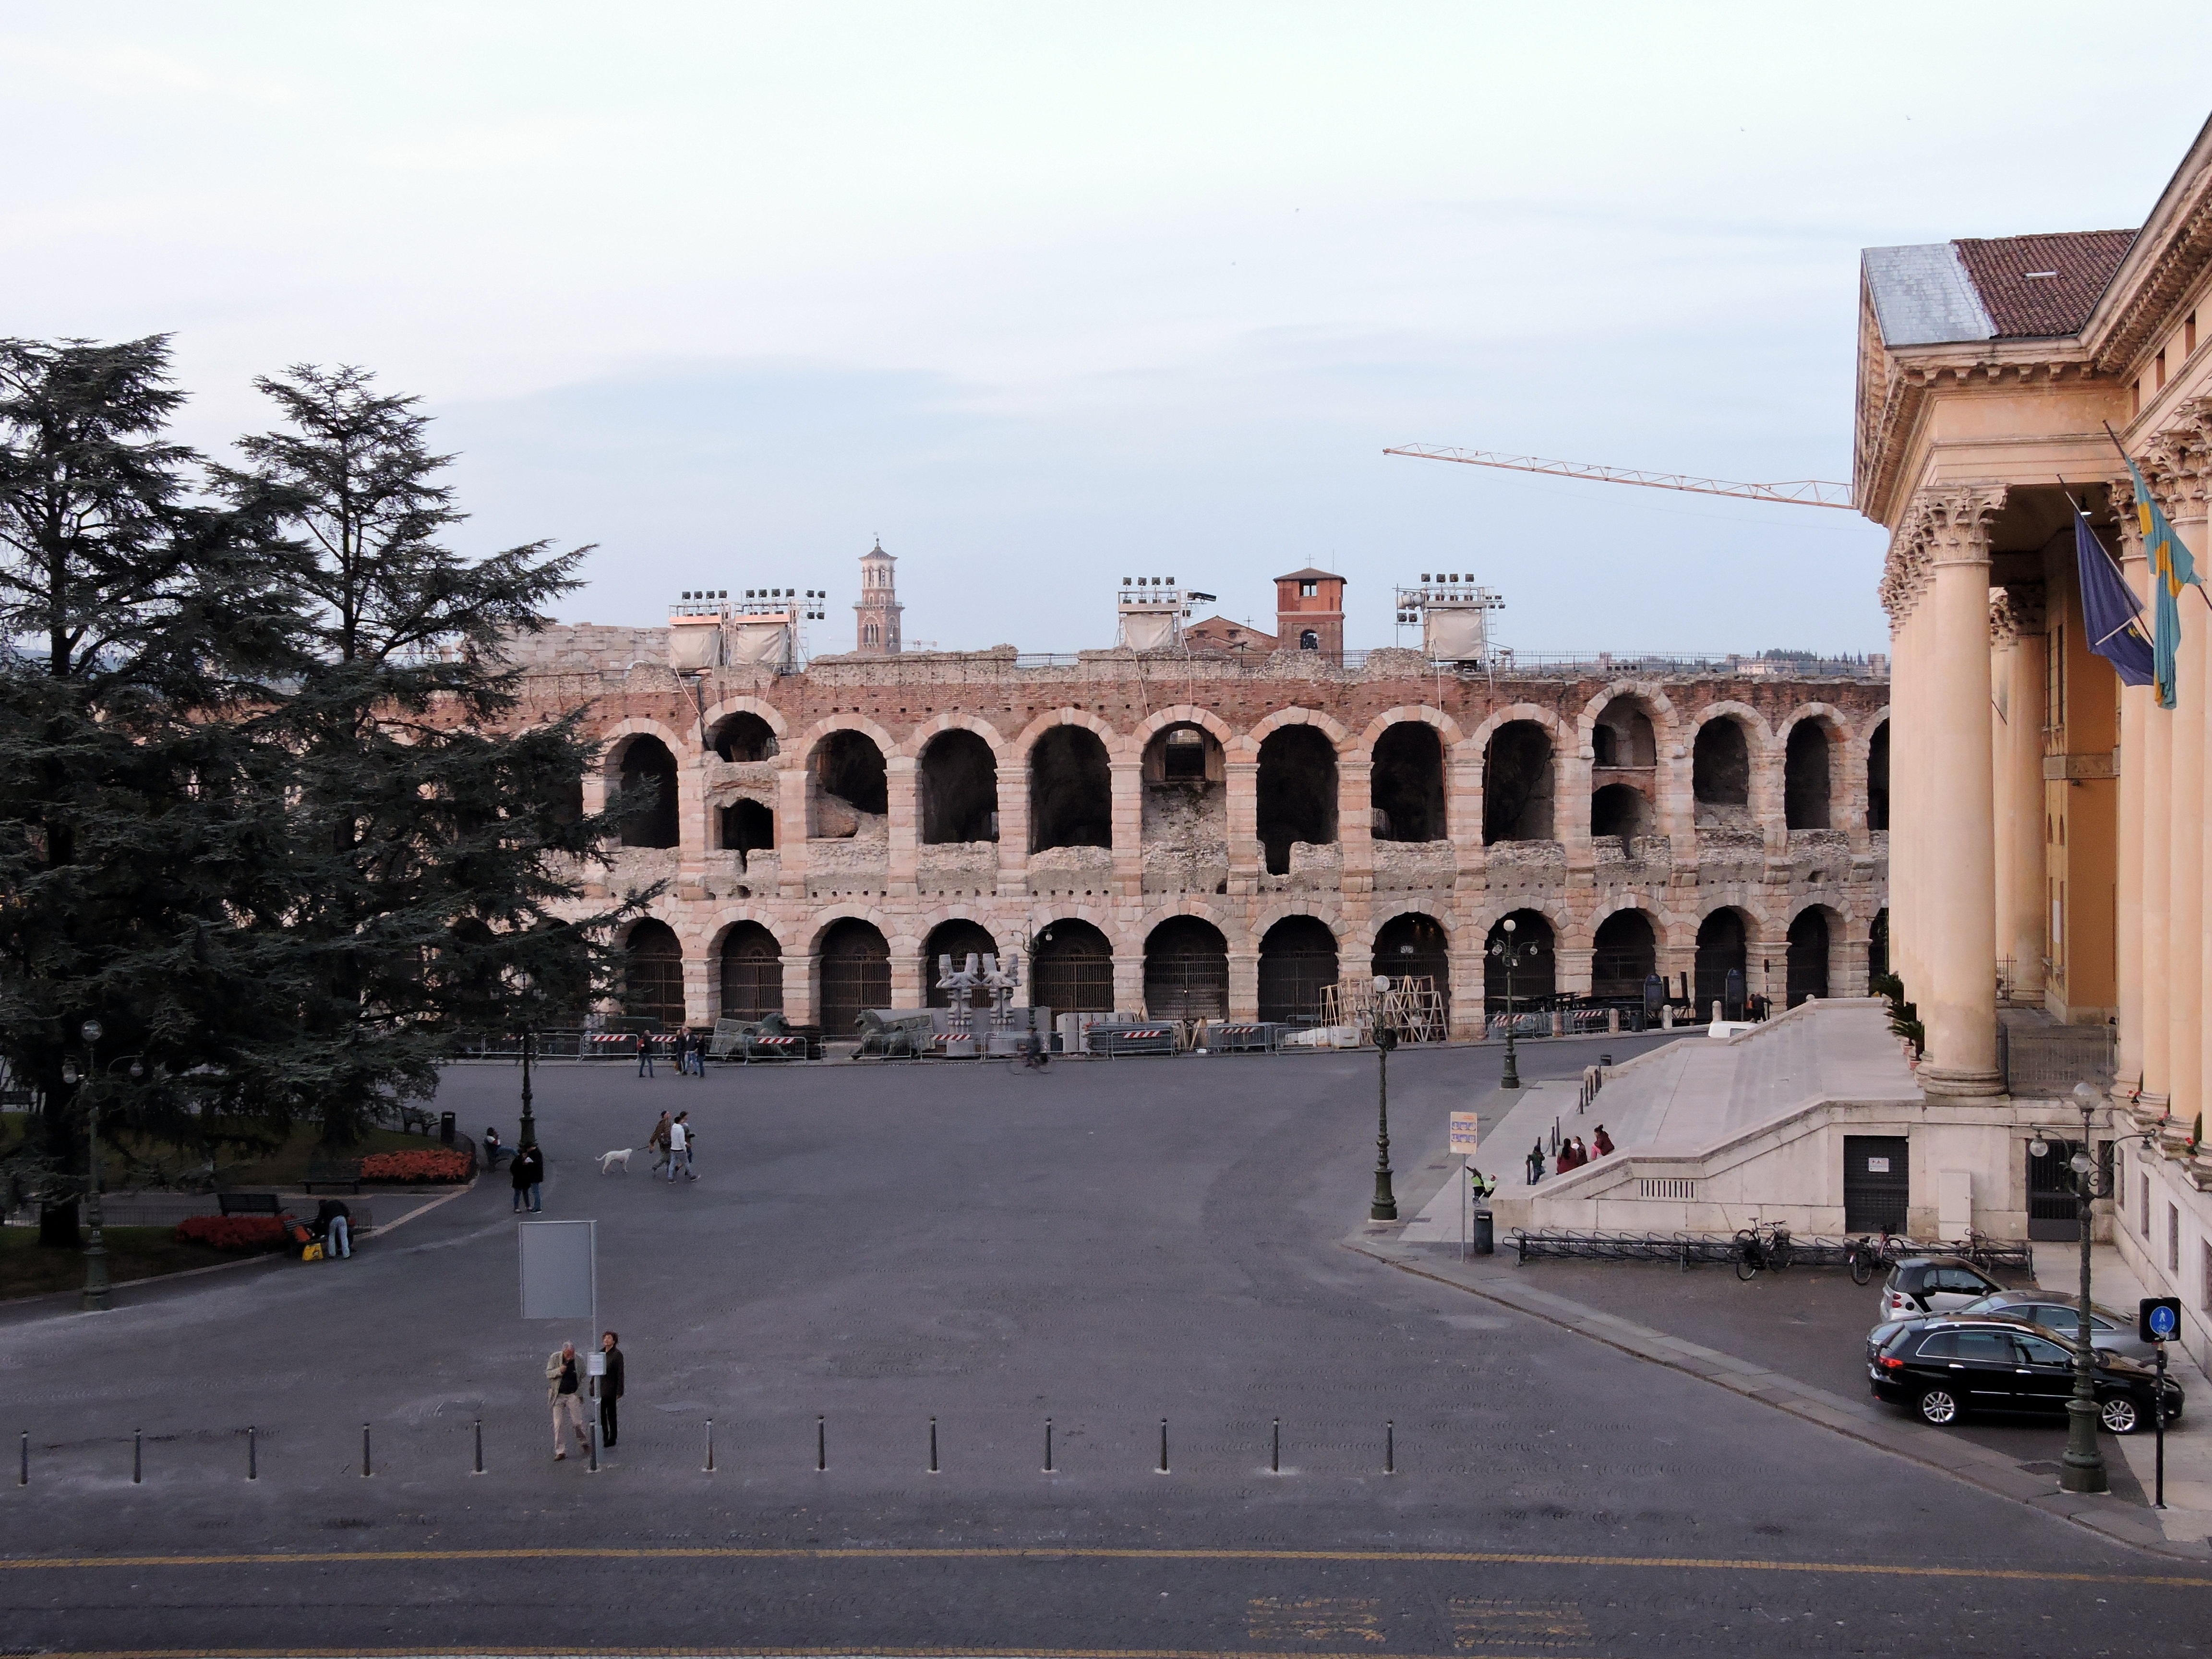
architecture, palace, city, monument, downtown, travel, arch, plaza, landmark, italy, garden, tourism, trees, arena, verona, town square, arc, ancient rome, ancient history, human settlement, piazza bra